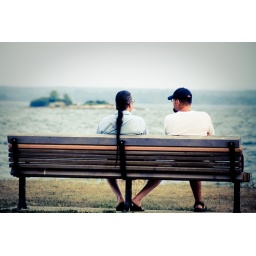
Two guys sitting by the lake on a hot evening ..... best friends, I'm sure.